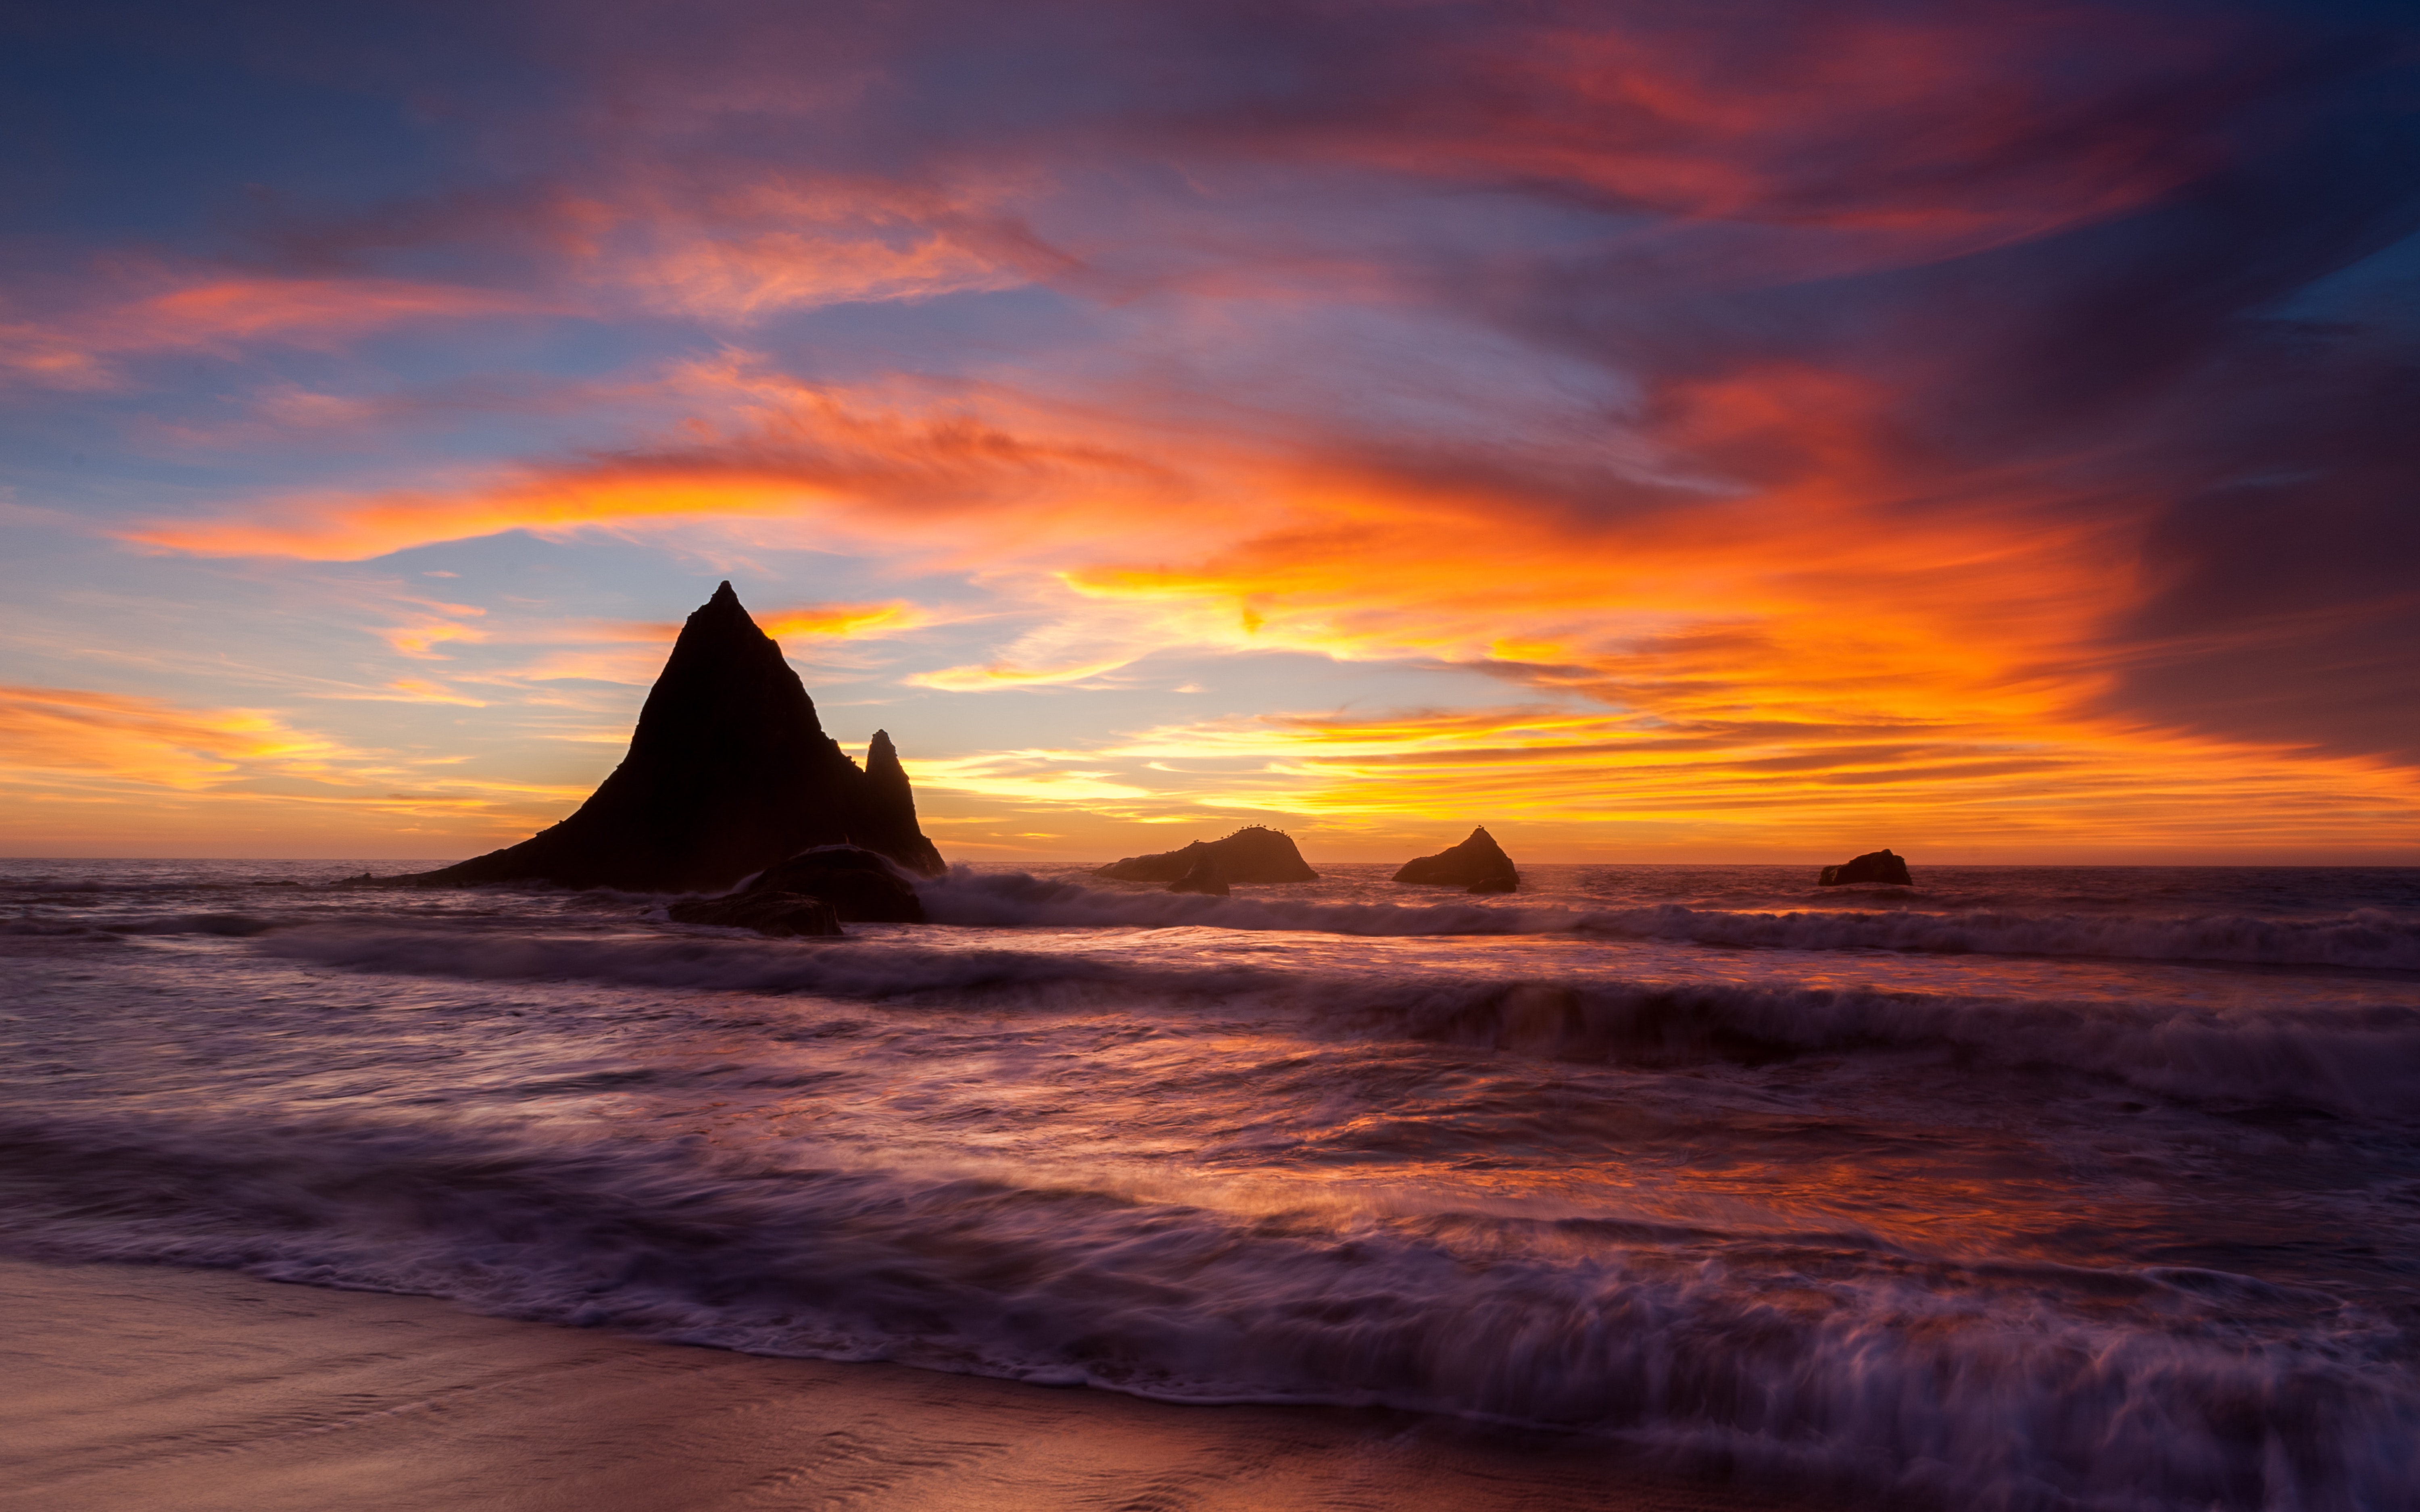
sky, nature, sea, sunset, ocean, horizon, cloud, natural landscape, wave, dusk, coast, sunrise, rock, evening, morning, afterglow, dawn, water, atmosphere, wind wave, landscape, calm, beach, red sky at morning, tide, photography, coastal and oceanic landforms